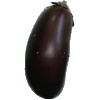
Label: eggplant